Paul McGann

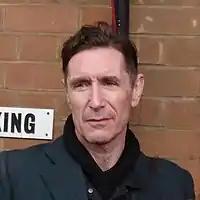

His voice featured in the 1997 video game "Ceremony of Innocence", together with those of Isabella Rossellini and Ben Kingsley.